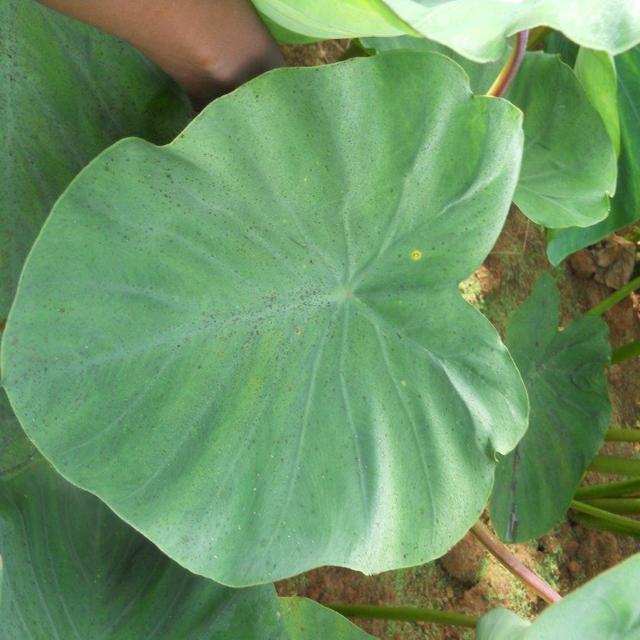
Label: Healthy